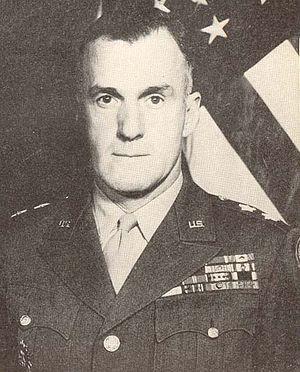
Edward Hale Brooks était un lieutenant-général de l’armée de terre des États-Unis, né le 25 avril 1893 et décédé le 10 octobre 1978.